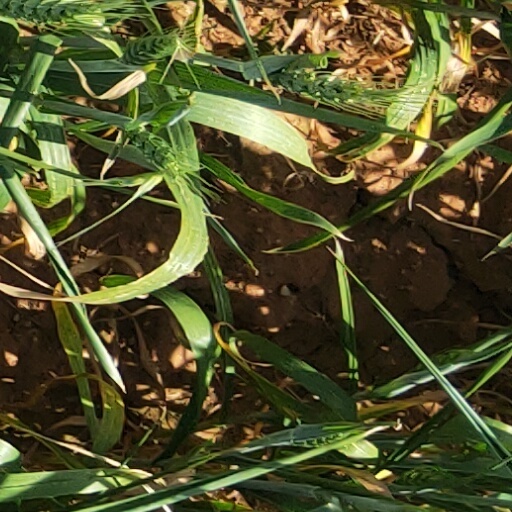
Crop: wheat